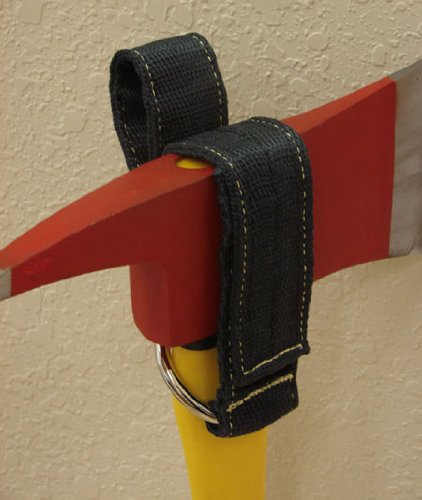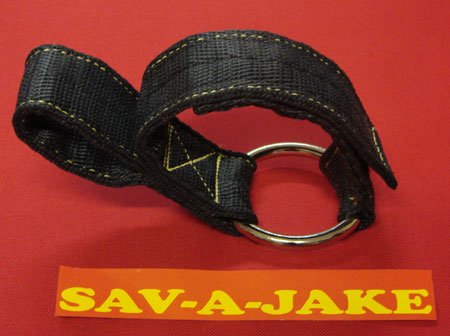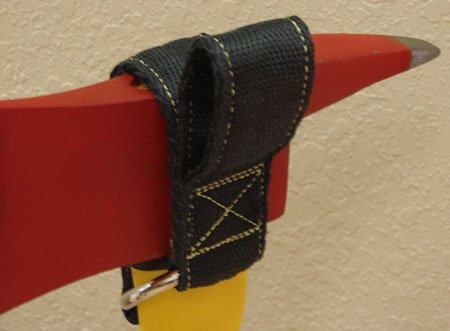
Sav-A-Jake Kevlar Halligan Bar Holster 3" Ring
Category: Industrial & Scientific
The Sav-A-Jake KEVLAR halligan bar holster is a versatile, durable, simple and easy to use design. The holster is made with 2" wide, 100% Kevlar with Kevlar stiching and a nickel plated steel ring. There is a velcro closure to hold the halligan bar securely in place. To attach the holster to your gear - just slide your belt or SCBA waist strap through the loop. Then drop your halligan bar handle through the ring, fasten the closure, and you're done. It's that simple! The 3" ring holster will hold your halligan bar and most sizes of axes.
Features: Made in USA | 100% Kevlar | Durable metal ring | Certified Fire Resistant